USS Alabama (BB-8)

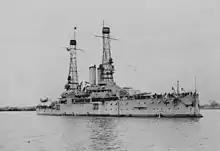
"Alabama" in Philadelphia in 1919

"Alabama" returned to service on 17 April 1912 in the Atlantic Reserve Fleet, under Commander Charles F. Preston. The ships of the Atlantic Reserve Fleet—which included eight other battleships and three cruisers—were kept in service with reduced crews that could be fleshed out with naval militiamen and volunteers in the event of an emergency. There were enough officers and men in the Atlantic Reserve Fleet to fully man two or three ships, which allowed them to take them to sea in rotating groups to ensure that the ships were in good condition. On 25 July, "Alabama" was temporarily placed in full commission for service with the Atlantic Fleet during the summer training exercises, before returning to reserve status on 10 September. In mid-1913, the Navy began to use the Atlantic Reserve Fleet to train naval militia units. "Alabama" operated off the east coast of the United States and made two training cruises to Bermuda that summer to train men from the naval militias of several states. These operations ended on 2 September, and on 31 October she was again laid up.